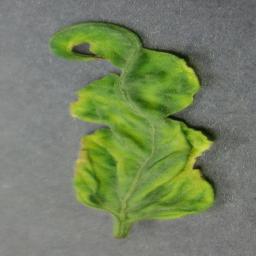
Label: Tomato___Tomato_Yellow_Leaf_Curl_Virus